Paris between the Wars (1918–1939)

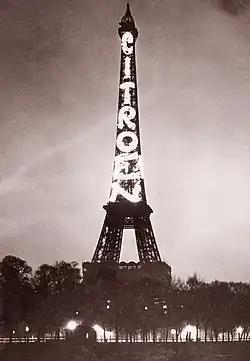
Advertising sign for Citroën cars on the Eiffel Tower (1925–1934)

Moving to politics and city government, on the time or before the time of Louis XIV, the French government considered Paris too important to be governed only by the Parisians. In 1919 the city had no elected mayor. The two most powerful figures, the prefect of the department and the prefect of police, were named by the national government. Paris did elect representatives to the National Assembly and to the municipal council. The greater part of the Parisian population were also moderates or conservatives, as the first elections after the war, in November and December 1919, showed. Two-thirds of the seats of the National Assembly from Paris were won by the Bloc National, which included conservative republicans, radicals and socialists who refused any alliance with the communists. In the elections for the municipal council, the Bloc National won forty-seven seats, against twenty socialists from the SFIO, three independent socialists, three radicals and seven conservatives. The new government took what measures they could to lessen the hardships of working-class Parisians. They opened crêches, day-care centers for the children of working women, and in 1923 and 1924 obtained a loan of 300 million francs to build public housing for low-income Parisians. From 1920 to 1949, 22,000 new low-income housing units were built for 129,000 persons.